Sepia vermiculata

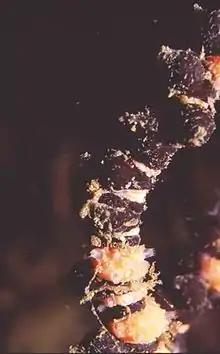
Eggs are laid on sea fan arms

This animal lives on reefs and feeds on shrimp and small fishes. A gas-filled internal shell, the cuttlebone, is used for buoyancy. The eggs are pea-like and black or white and are usually seen attached to sea fans. The animal is capable of rapid changes of colour for camouflage, threat displays or for communicating mating readiness. A male ready to mate will show dark brightly rippling colours as he approaches another cuttlefish. If the other cuttlefish is either a male cuttlefish or a non-receptive female, the other cuttlefish will also show dark brightly rippling colours as a threat display. If the other cuttlefish is a receptive female, her colours will remain pale and head-to-head mating will take place. It may also lift two arms above its head when disturbed, possibly as threat gesture.